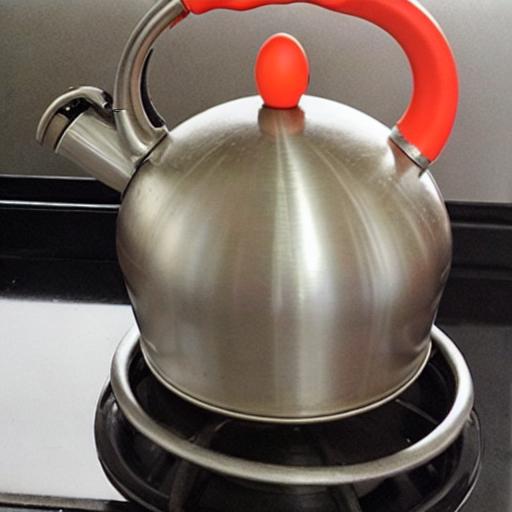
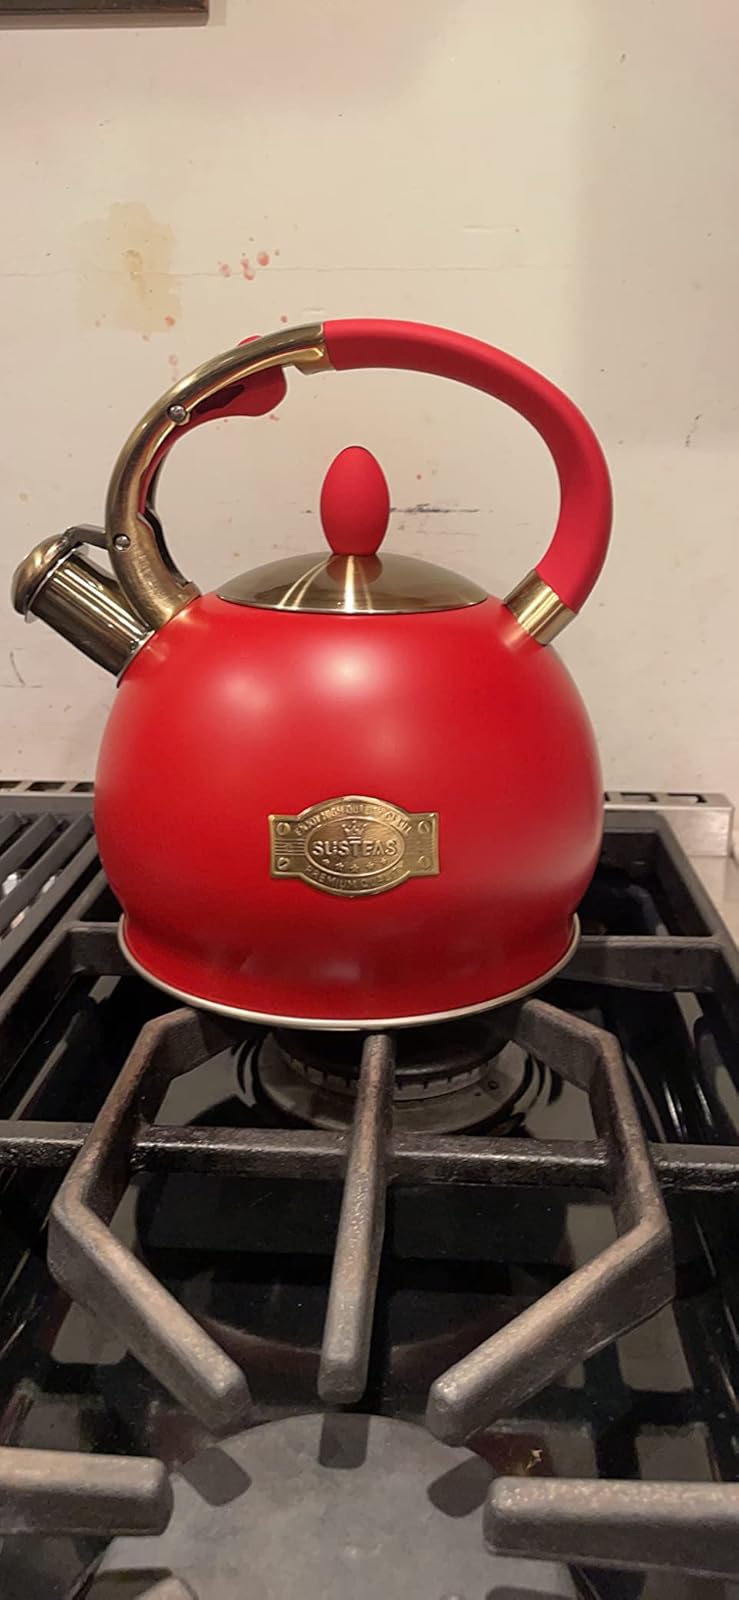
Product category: items_kettle
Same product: no